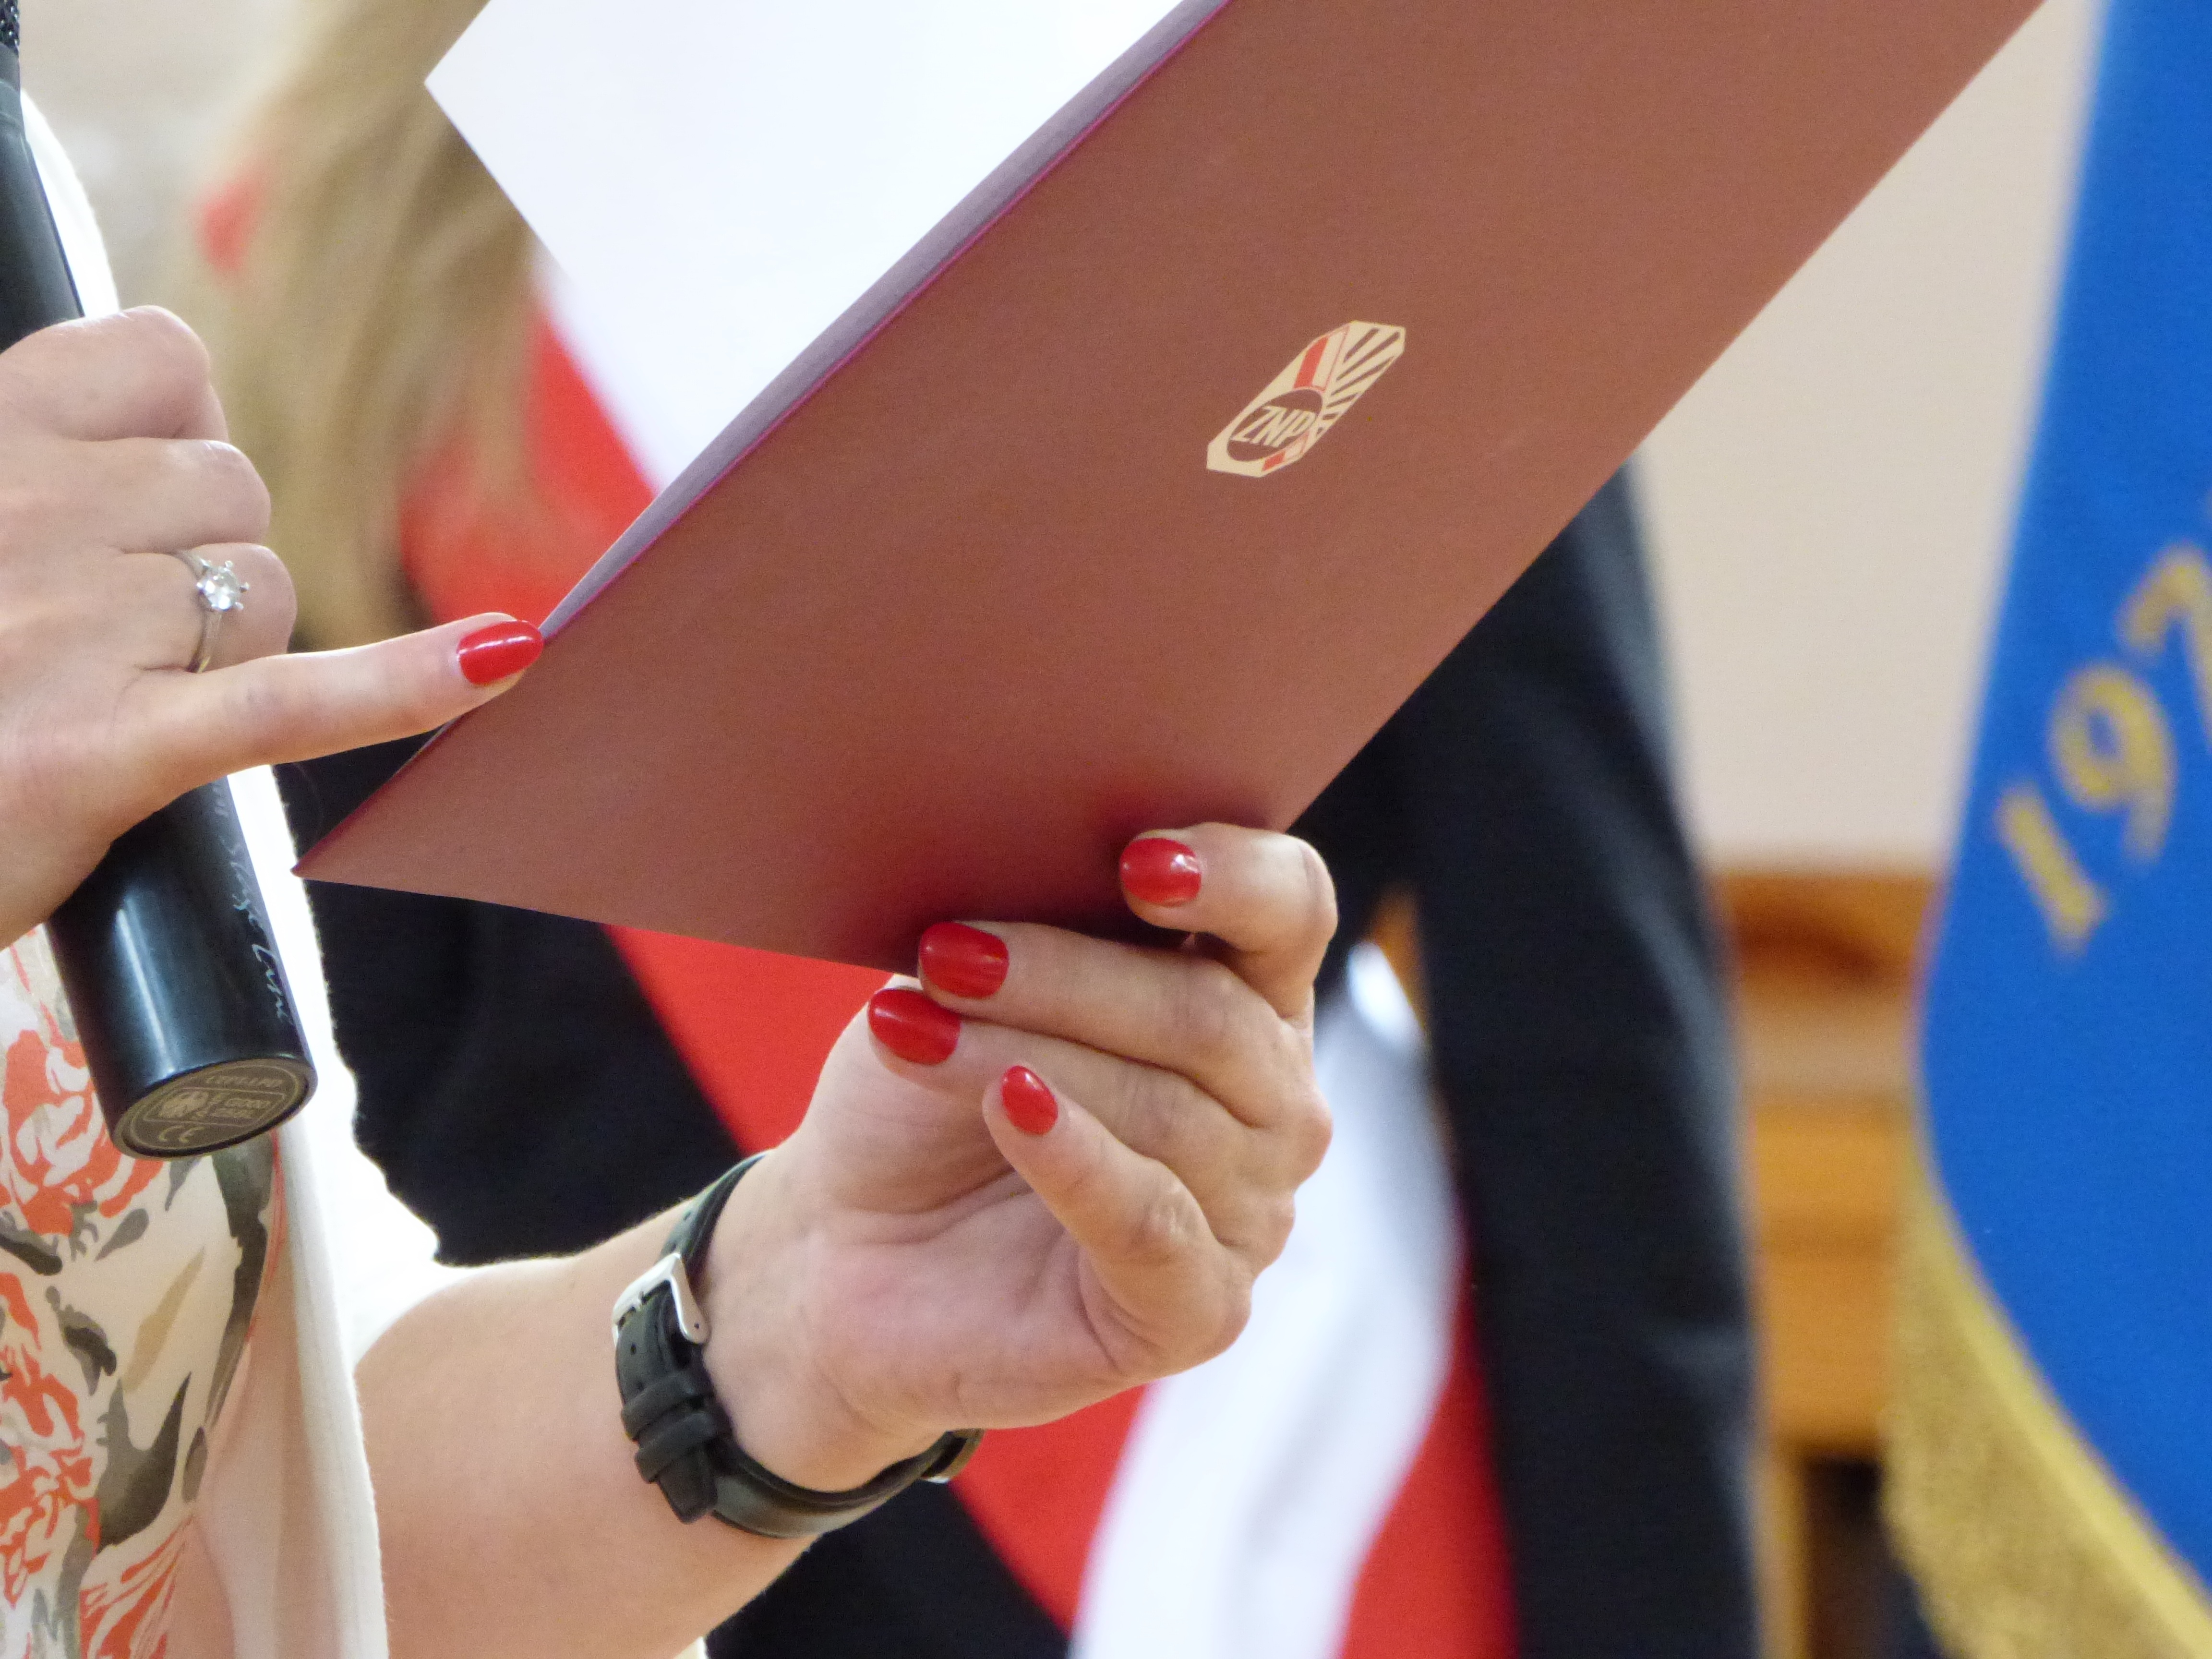
hand, woman, leg, finger, red, microphone, professional, business, closeup, arm, education, manicure, human body, hands, school, body, teacher, the hand, polish teachers union